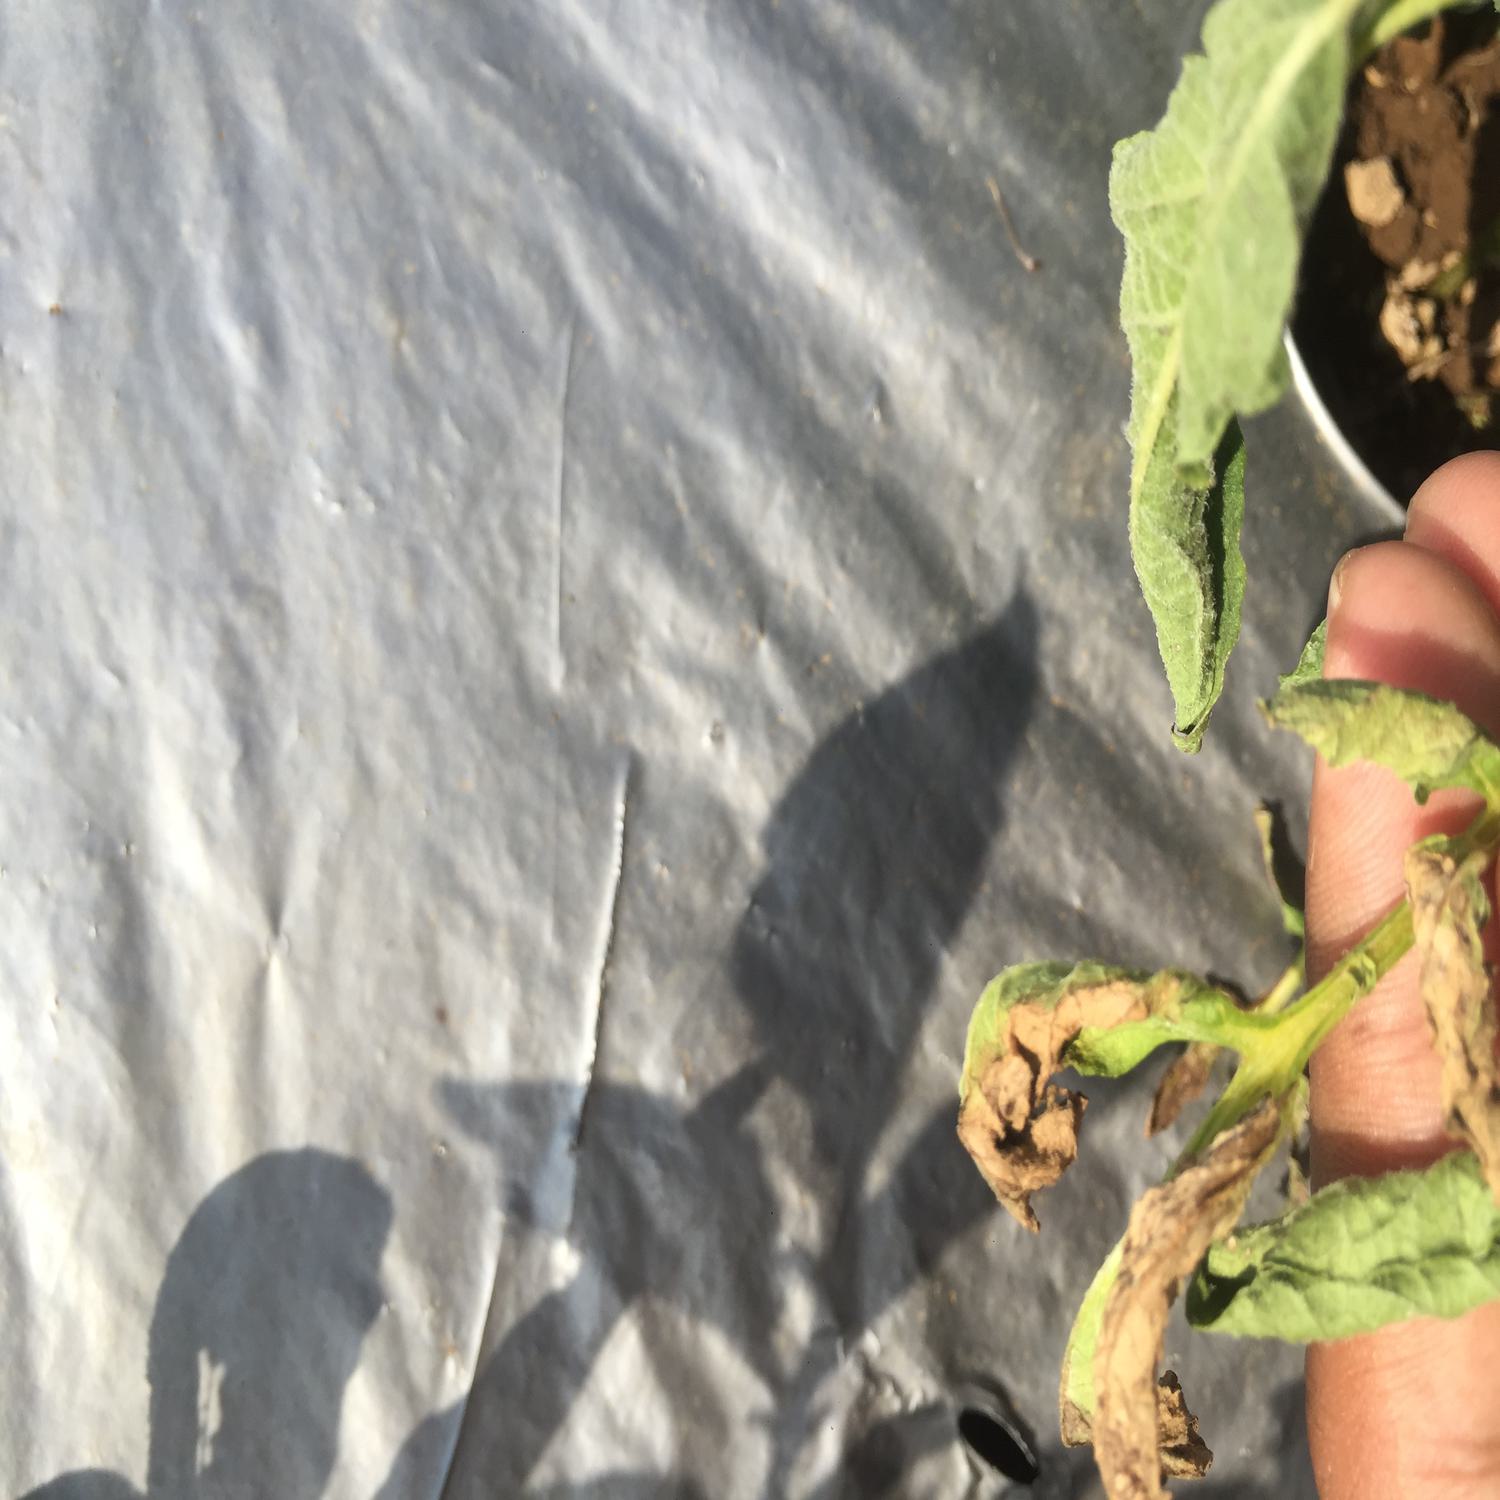
Label: Bacteria